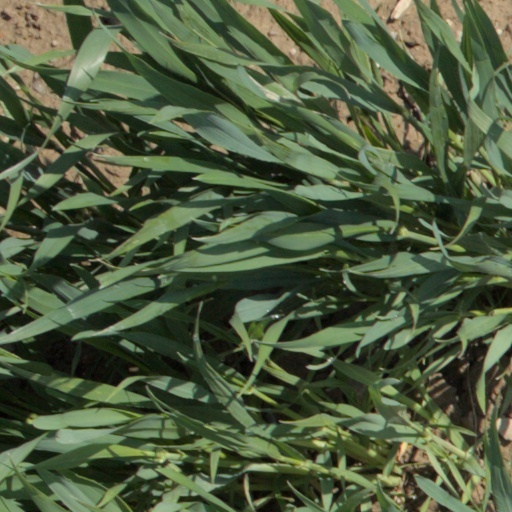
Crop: wheat